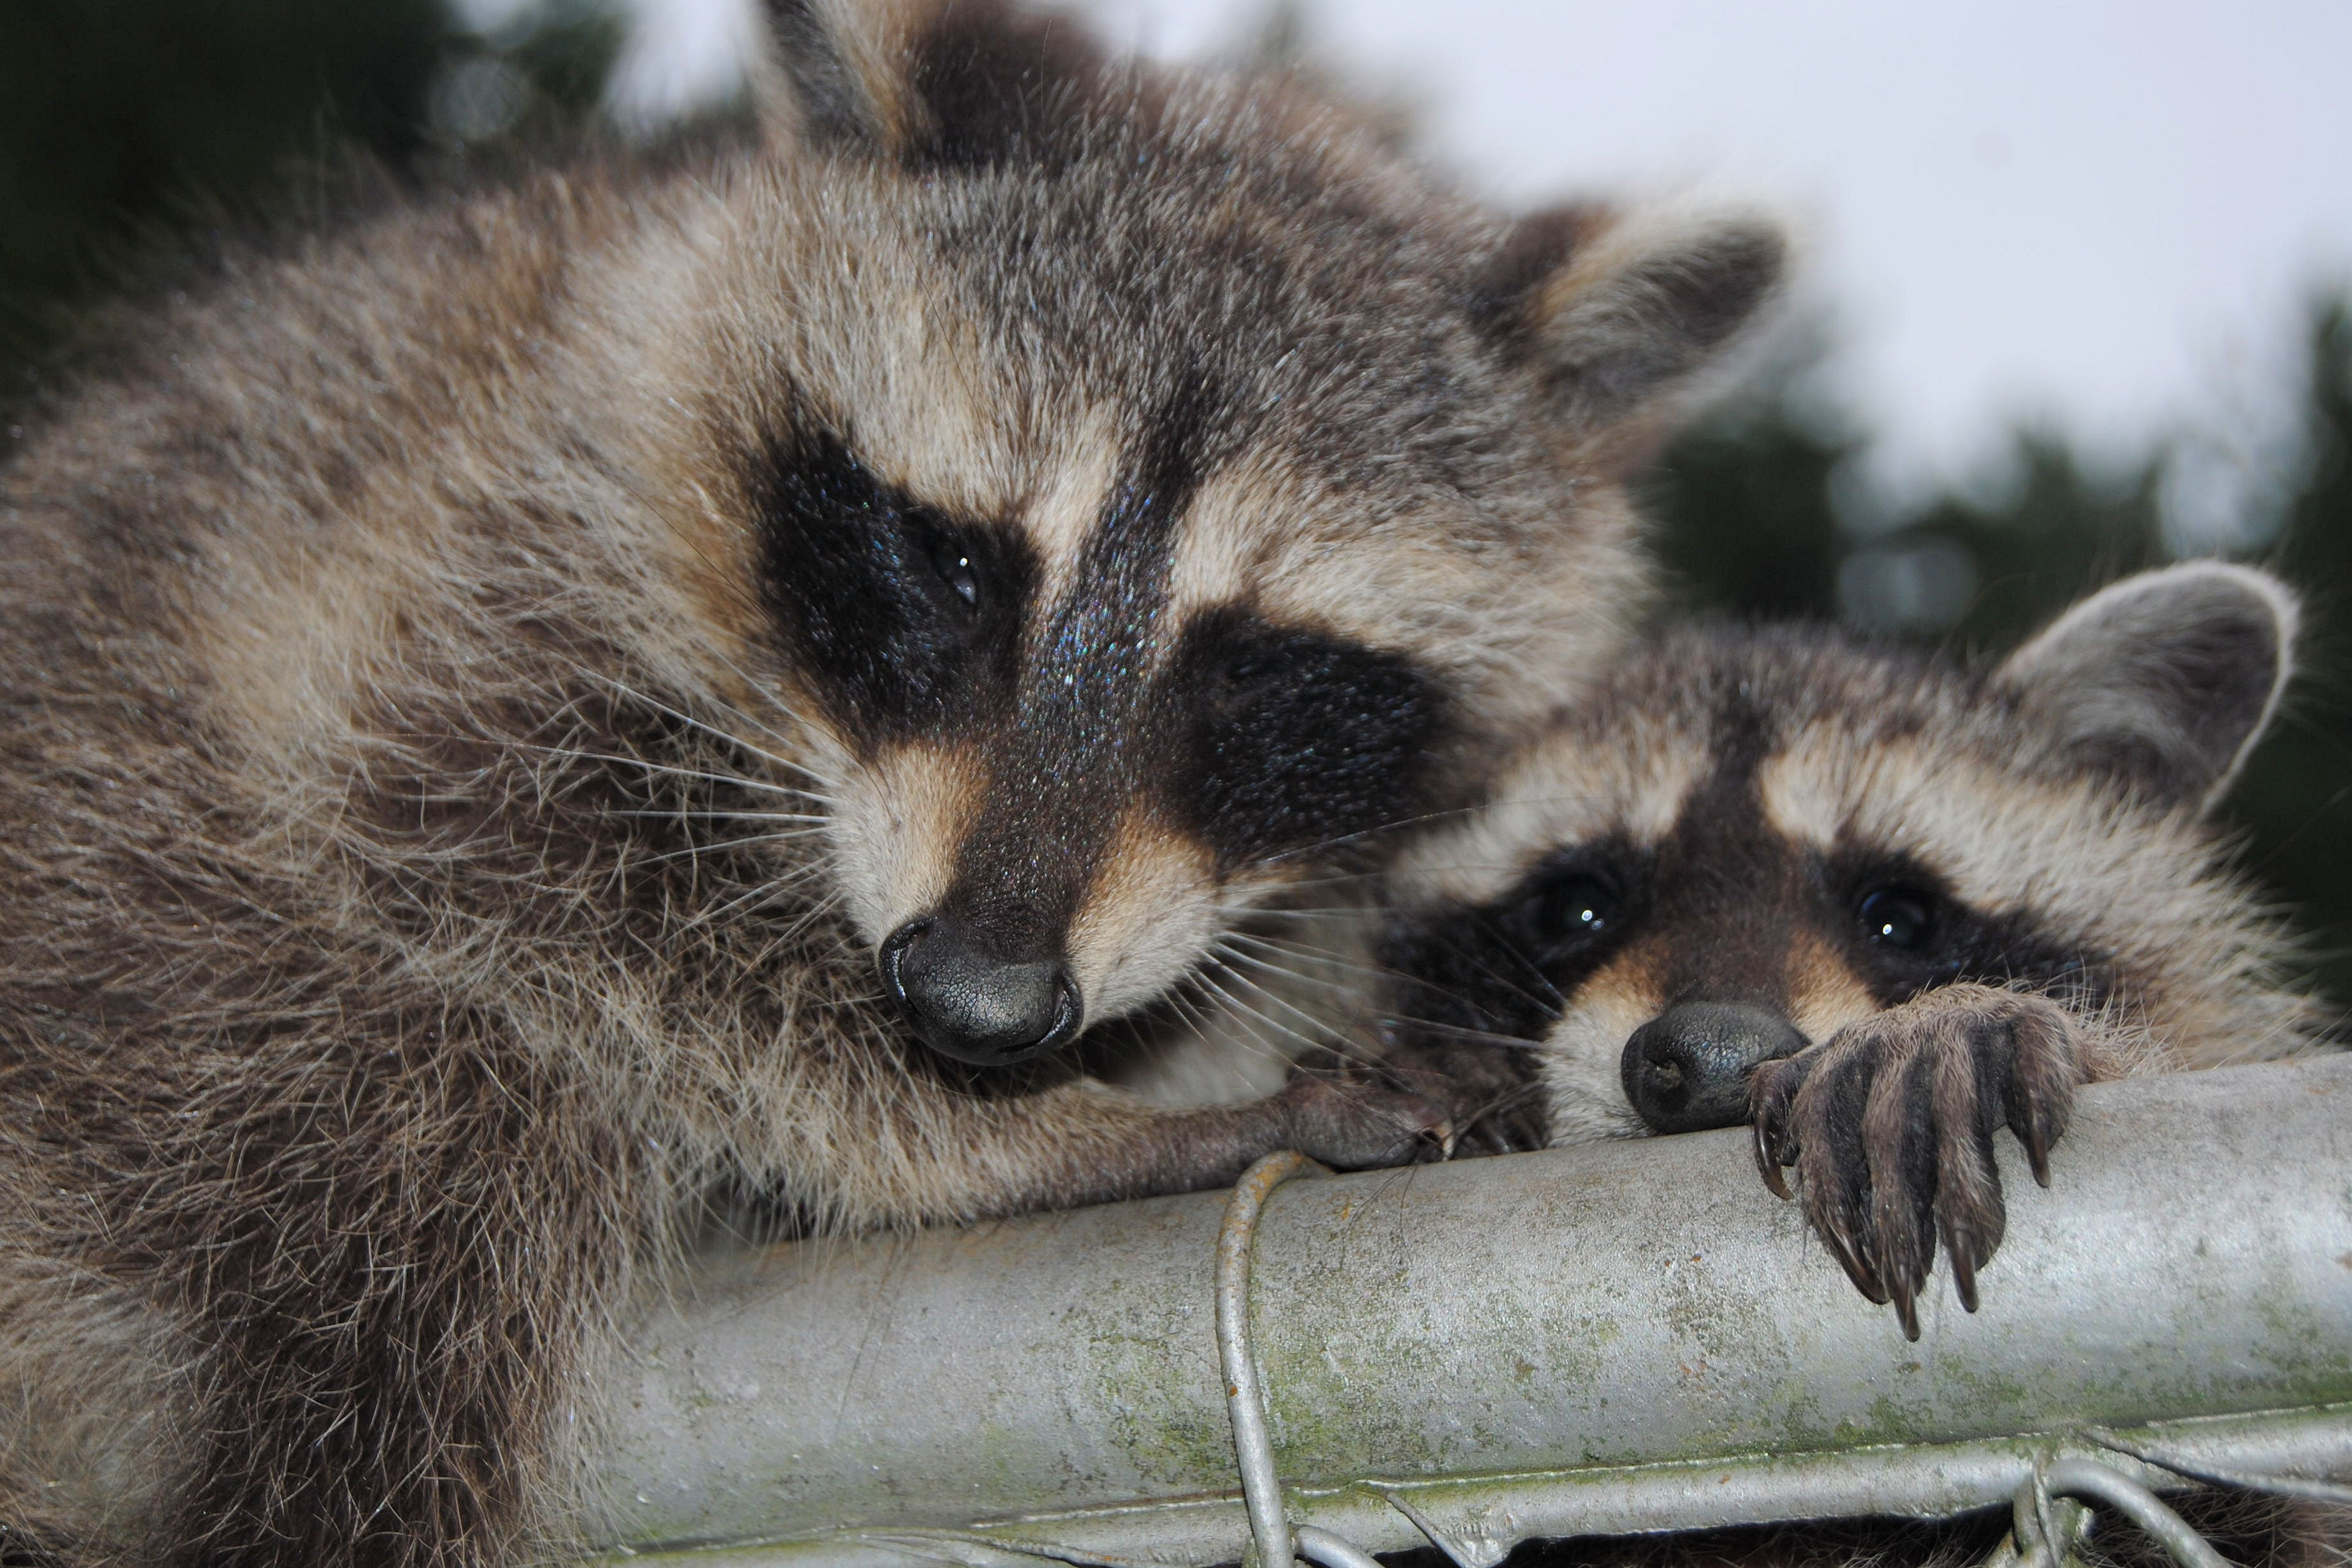
nature, cute, wildlife, wild, mammal, fauna, whiskers, raccoon, vertebrate, curious, animal photo, raccoons, procyon, procyonidae